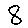
Label: 8